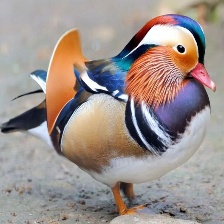
Species: MANDRIN DUCK
Scientific name: AIX GALERICULATA
ImageNet parent category: drake